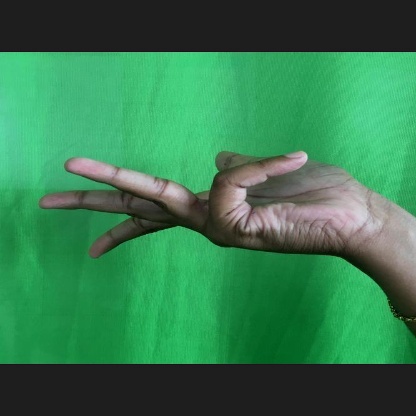
Mudra: Alapadmam